Rakhine State

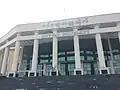
Sittwe University

Rakhine State consists of seven districts, as below, showing areas and officially estimated populations in 2002: